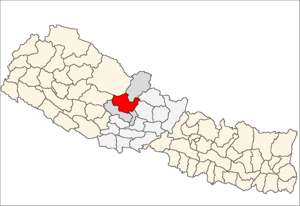
Myagdi District
Myagdi District i Dhawalagiri Zone (grå) i Western Development Region (grå + lysegrå)
Myagdi District er et af Nepals 75 administrative og politiske regioner, betegnet distrikter. Myagdi er et distrikt i bakkeområdet Middle Hills, som ligger i Dhawalagiri Zone i Western Development Region.